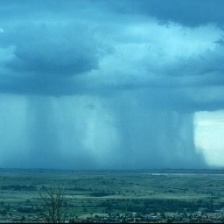
Cloud type: Nimbostratus